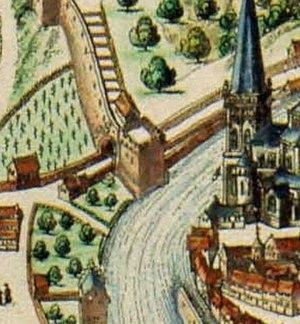
Porte des Bégards
La porte des Bégards est une construction située dans le quartier liégeois de Saint-Laurent au bout de la rue Basse-Sauvenière. Cette porte est la seule conservée parmi celles qui faisaient partie des seconds remparts de la ville de Liège érigés au cours du XIIIᵉ siècle.
Les portes de ville de Liège sont les portes aménagées dans l'enceinte de Notger au XIᵉ siècle et la seconde enceinte de Liège du XIIIᵉ siècle. Elles ont toutes été démolies et, au XIXᵉ siècle, seule subsiste la porte des Bégards.